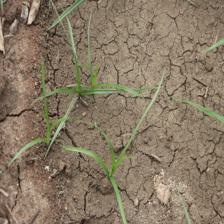
Label: Grass